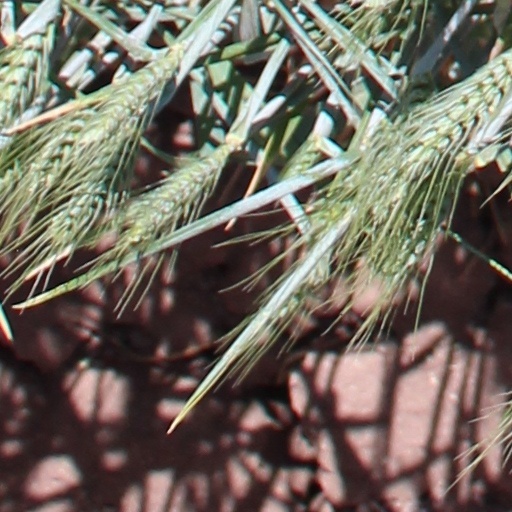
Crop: wheat